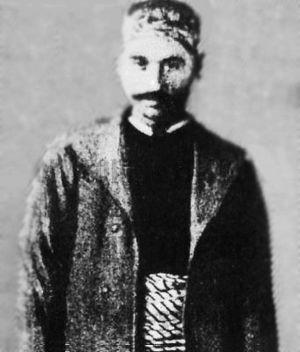
Abu Muhammad Hasan al-Kharrat fut l'un des principaux chefs rebelles syriens au cours de la grande révolte syrienne contre le mandat français. Ses principales zones d'activité étaient Damas et la campagne du Ghouta. Il fut tué au combat et est considéré comme un héros par les Syriens.